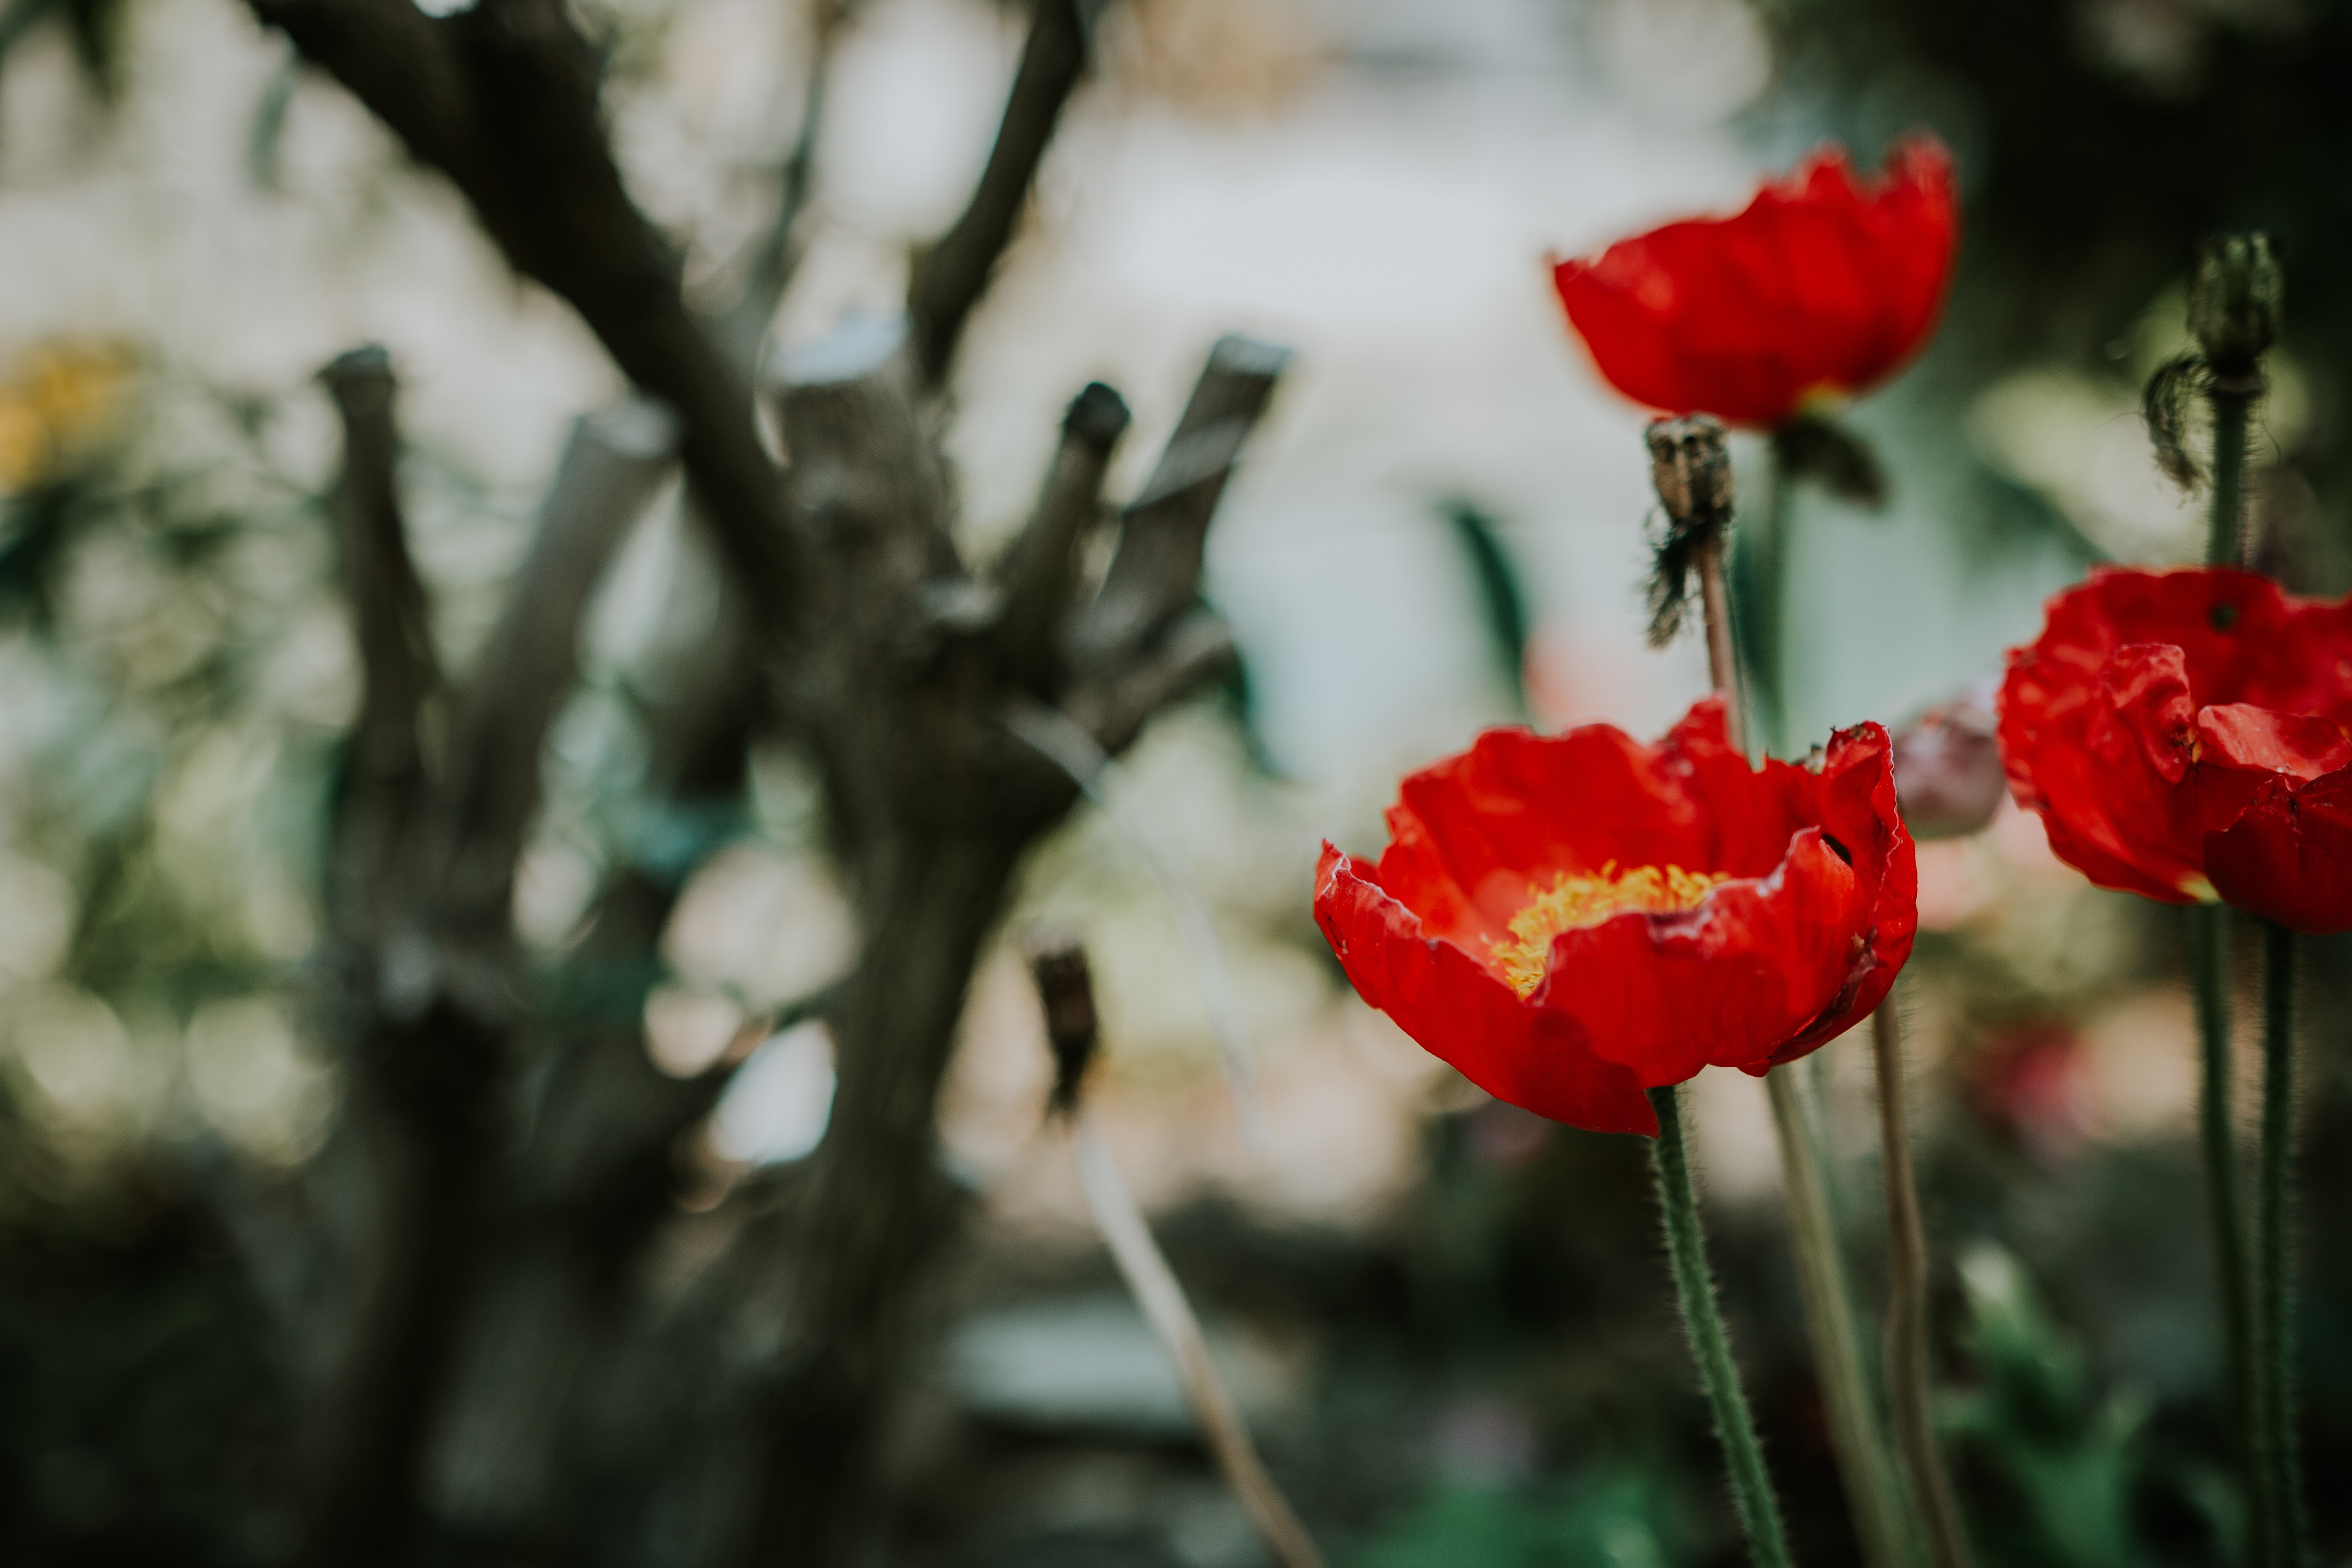
flower, red, plant, flowering plant, spring, flora, petal, wildflower, poppy, plant stem, close up, poppy family, sunlight, blossom, annual plant, rose family, computer wallpaper